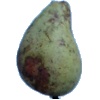
Label: pear_stone